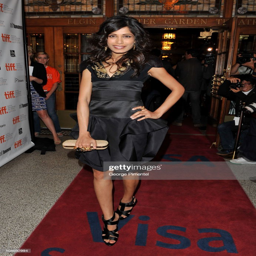
actor attends the premiere held at a city during festival .